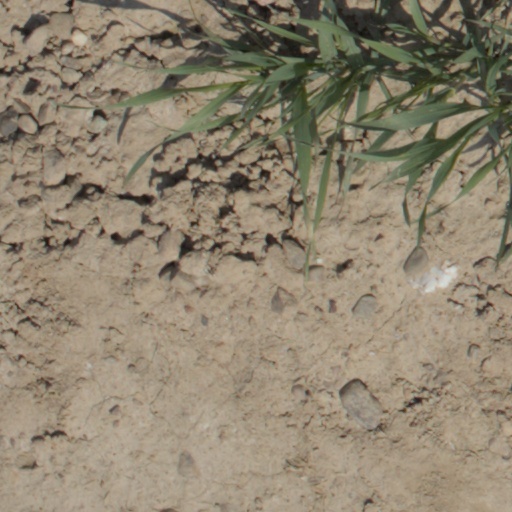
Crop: wheat